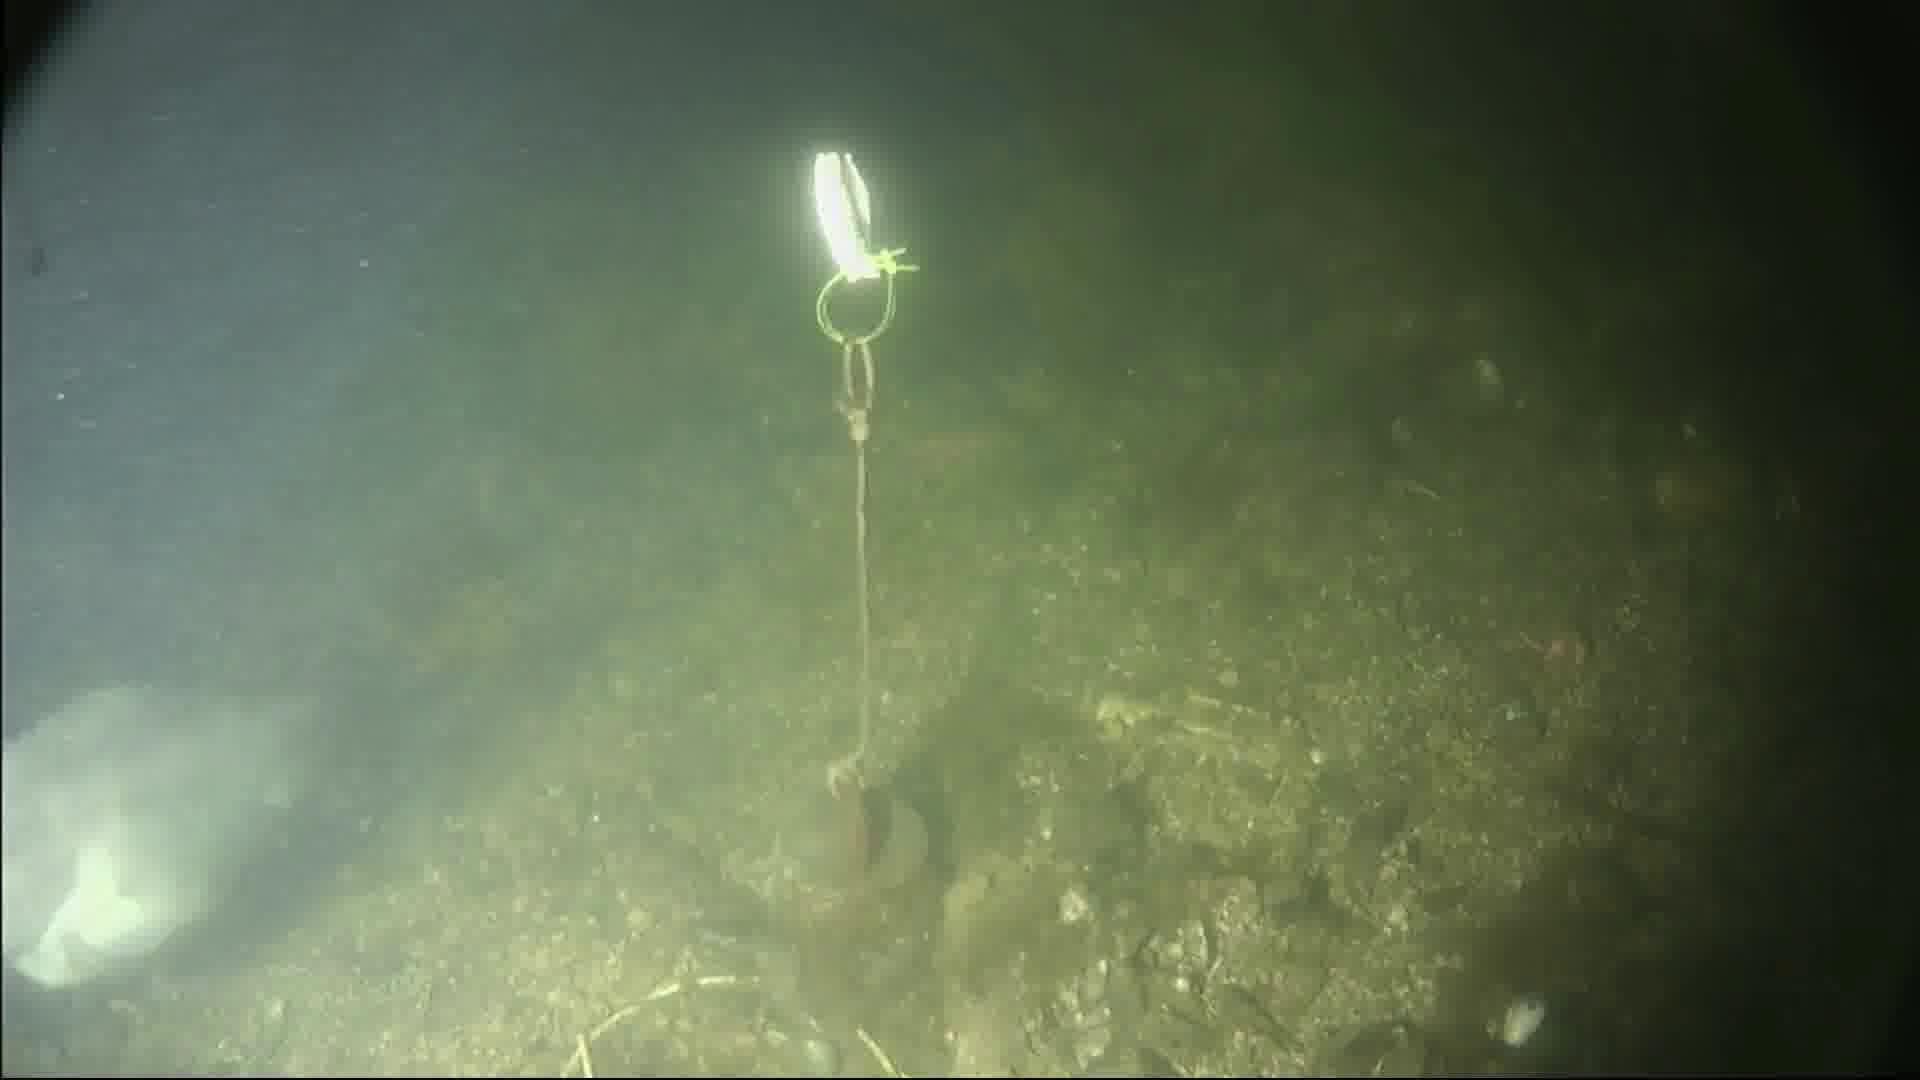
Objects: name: fish